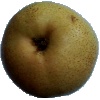
Label: Pear Forelle 1